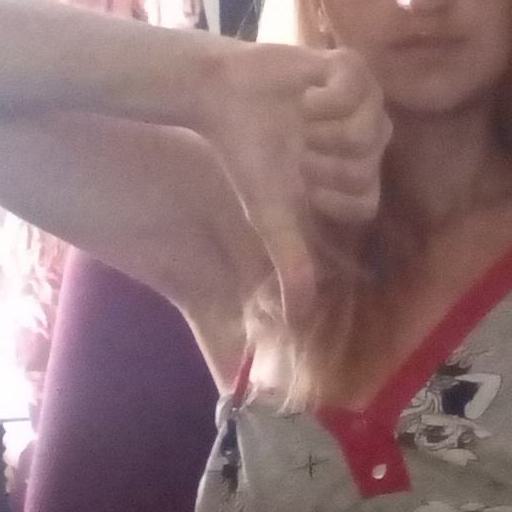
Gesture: dislike